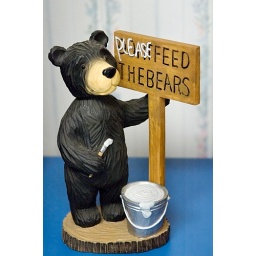
As seen in the office of the Rainbow Lodging Motel in Silver City, Michigan. Actually, they feed the bears - in the restaurant nearby